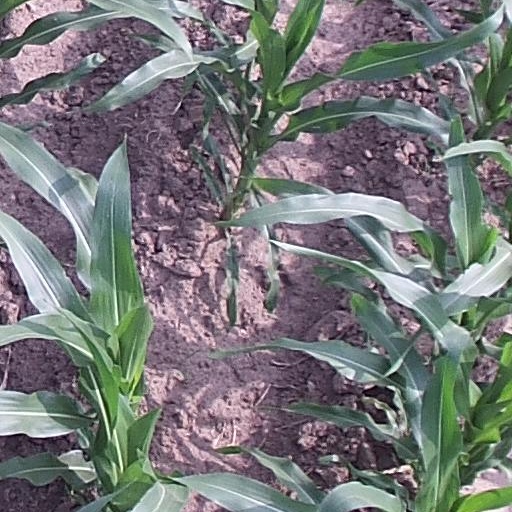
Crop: maize; corn